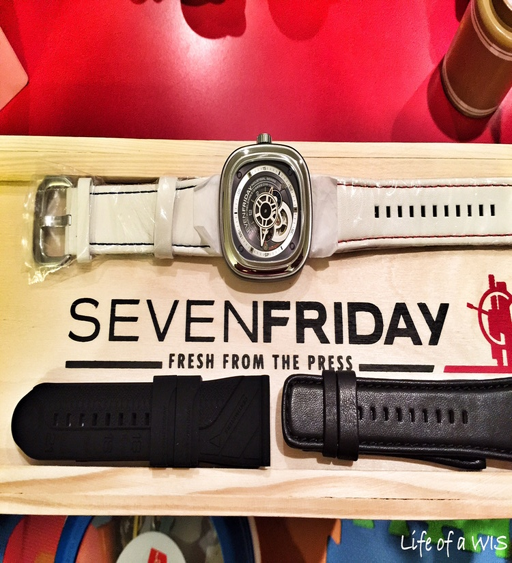
this limited edition model comes with different straps .